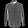
Label: Shirt